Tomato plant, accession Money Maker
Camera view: tilt-top (135 deg); turntable rotation: 330 degrees
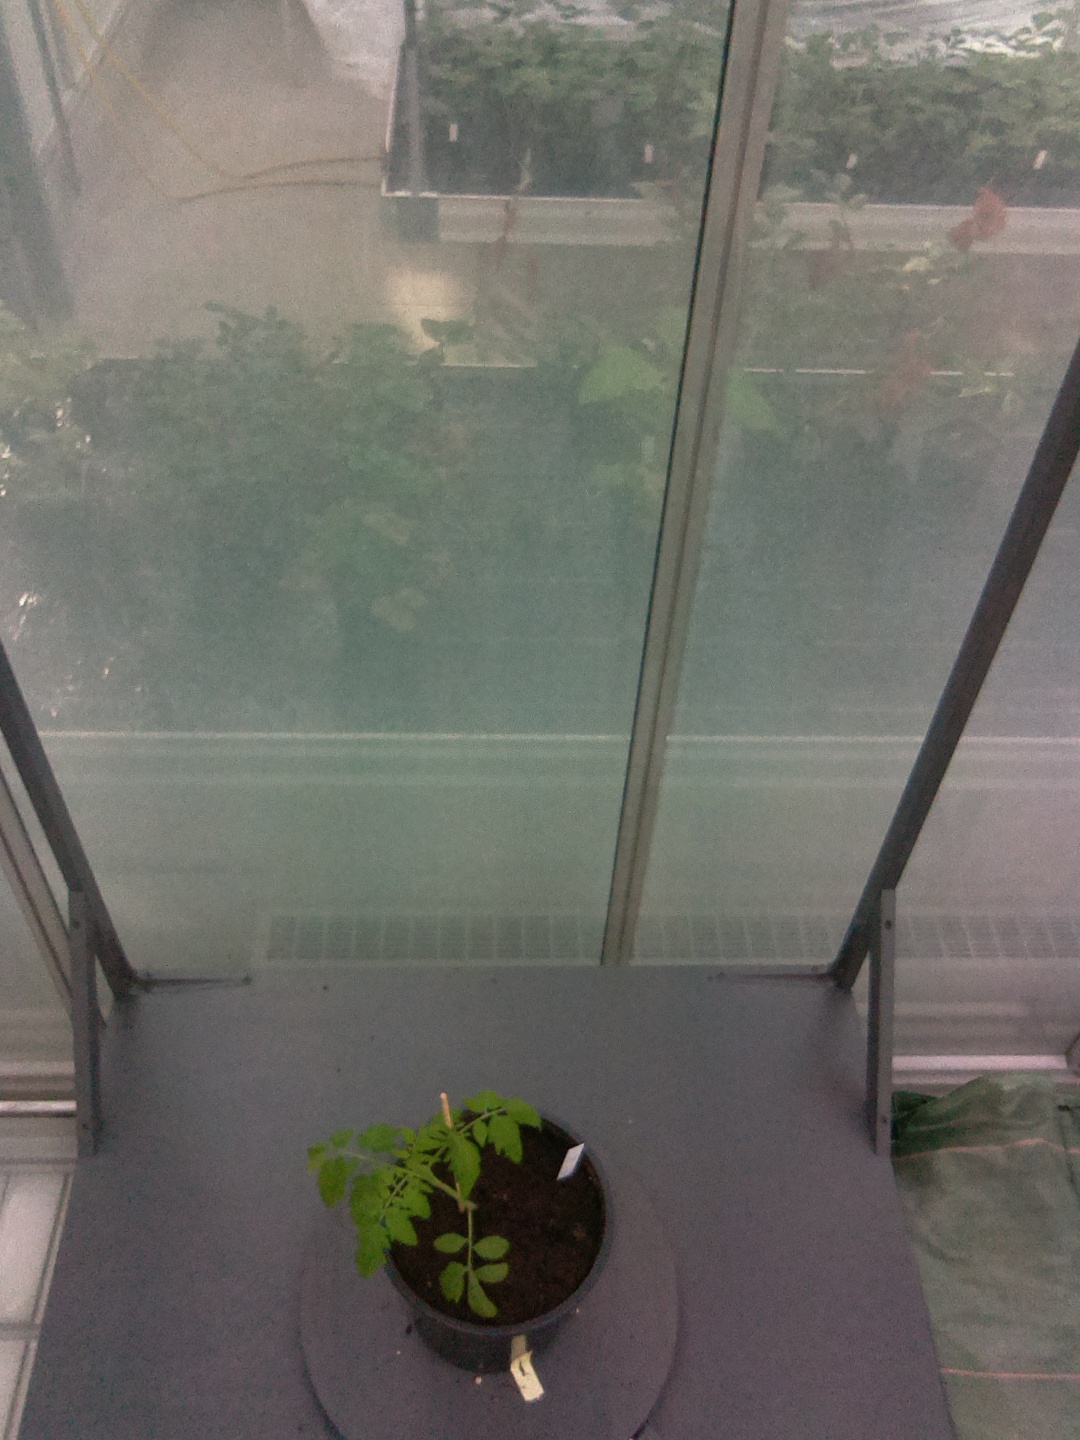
BBCH growth stage 13: 6 of true leaves visible